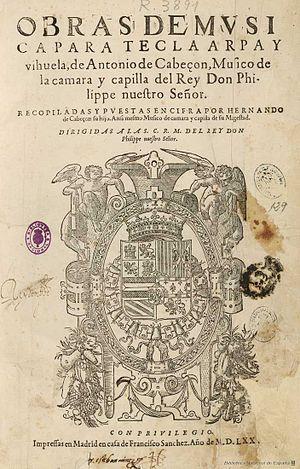
Antonio de Cabezón est un organiste et compositeur espagnol.